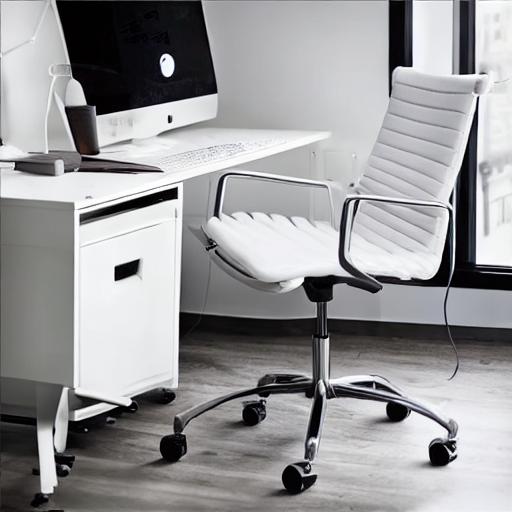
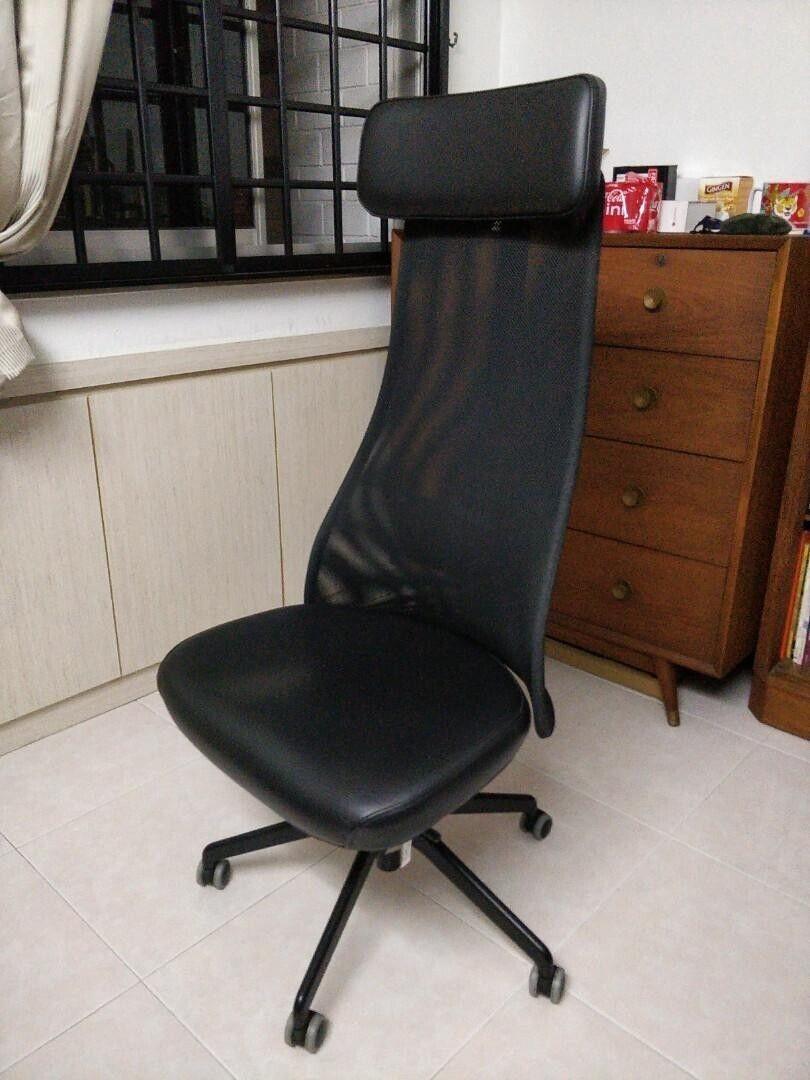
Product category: items_chair
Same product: no